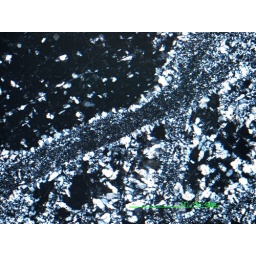
silicifed pumice in XPL glass black